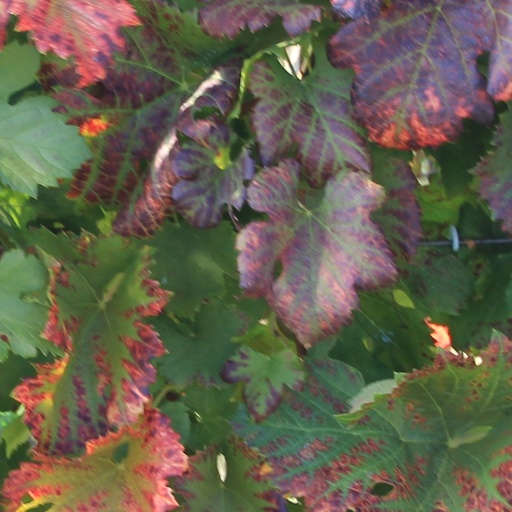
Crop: grape